ThinkPad Twist

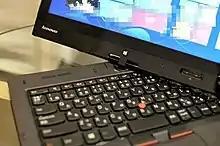
The ThinkPad Twist in action

The Twist has 12.5-inch multitouch display made with Gorilla Glass. Like the IdeaPad Yoga, its display, with a resolution of 1366 by 768 pixels, is connected to the base of the machine by a sturdy hinge capable of rotating 180 degrees in every direction. The display has brightness of 350 nits. This hinge, along with Windows 8, allows the Twist to serve as both a laptop and a tablet. A lock button at the bottom of the screen allows users to override the built-in accelerometer. The Twist does not have a discrete graphics processor; its display is powered by Intel's HD 4000 integrated graphics processor.